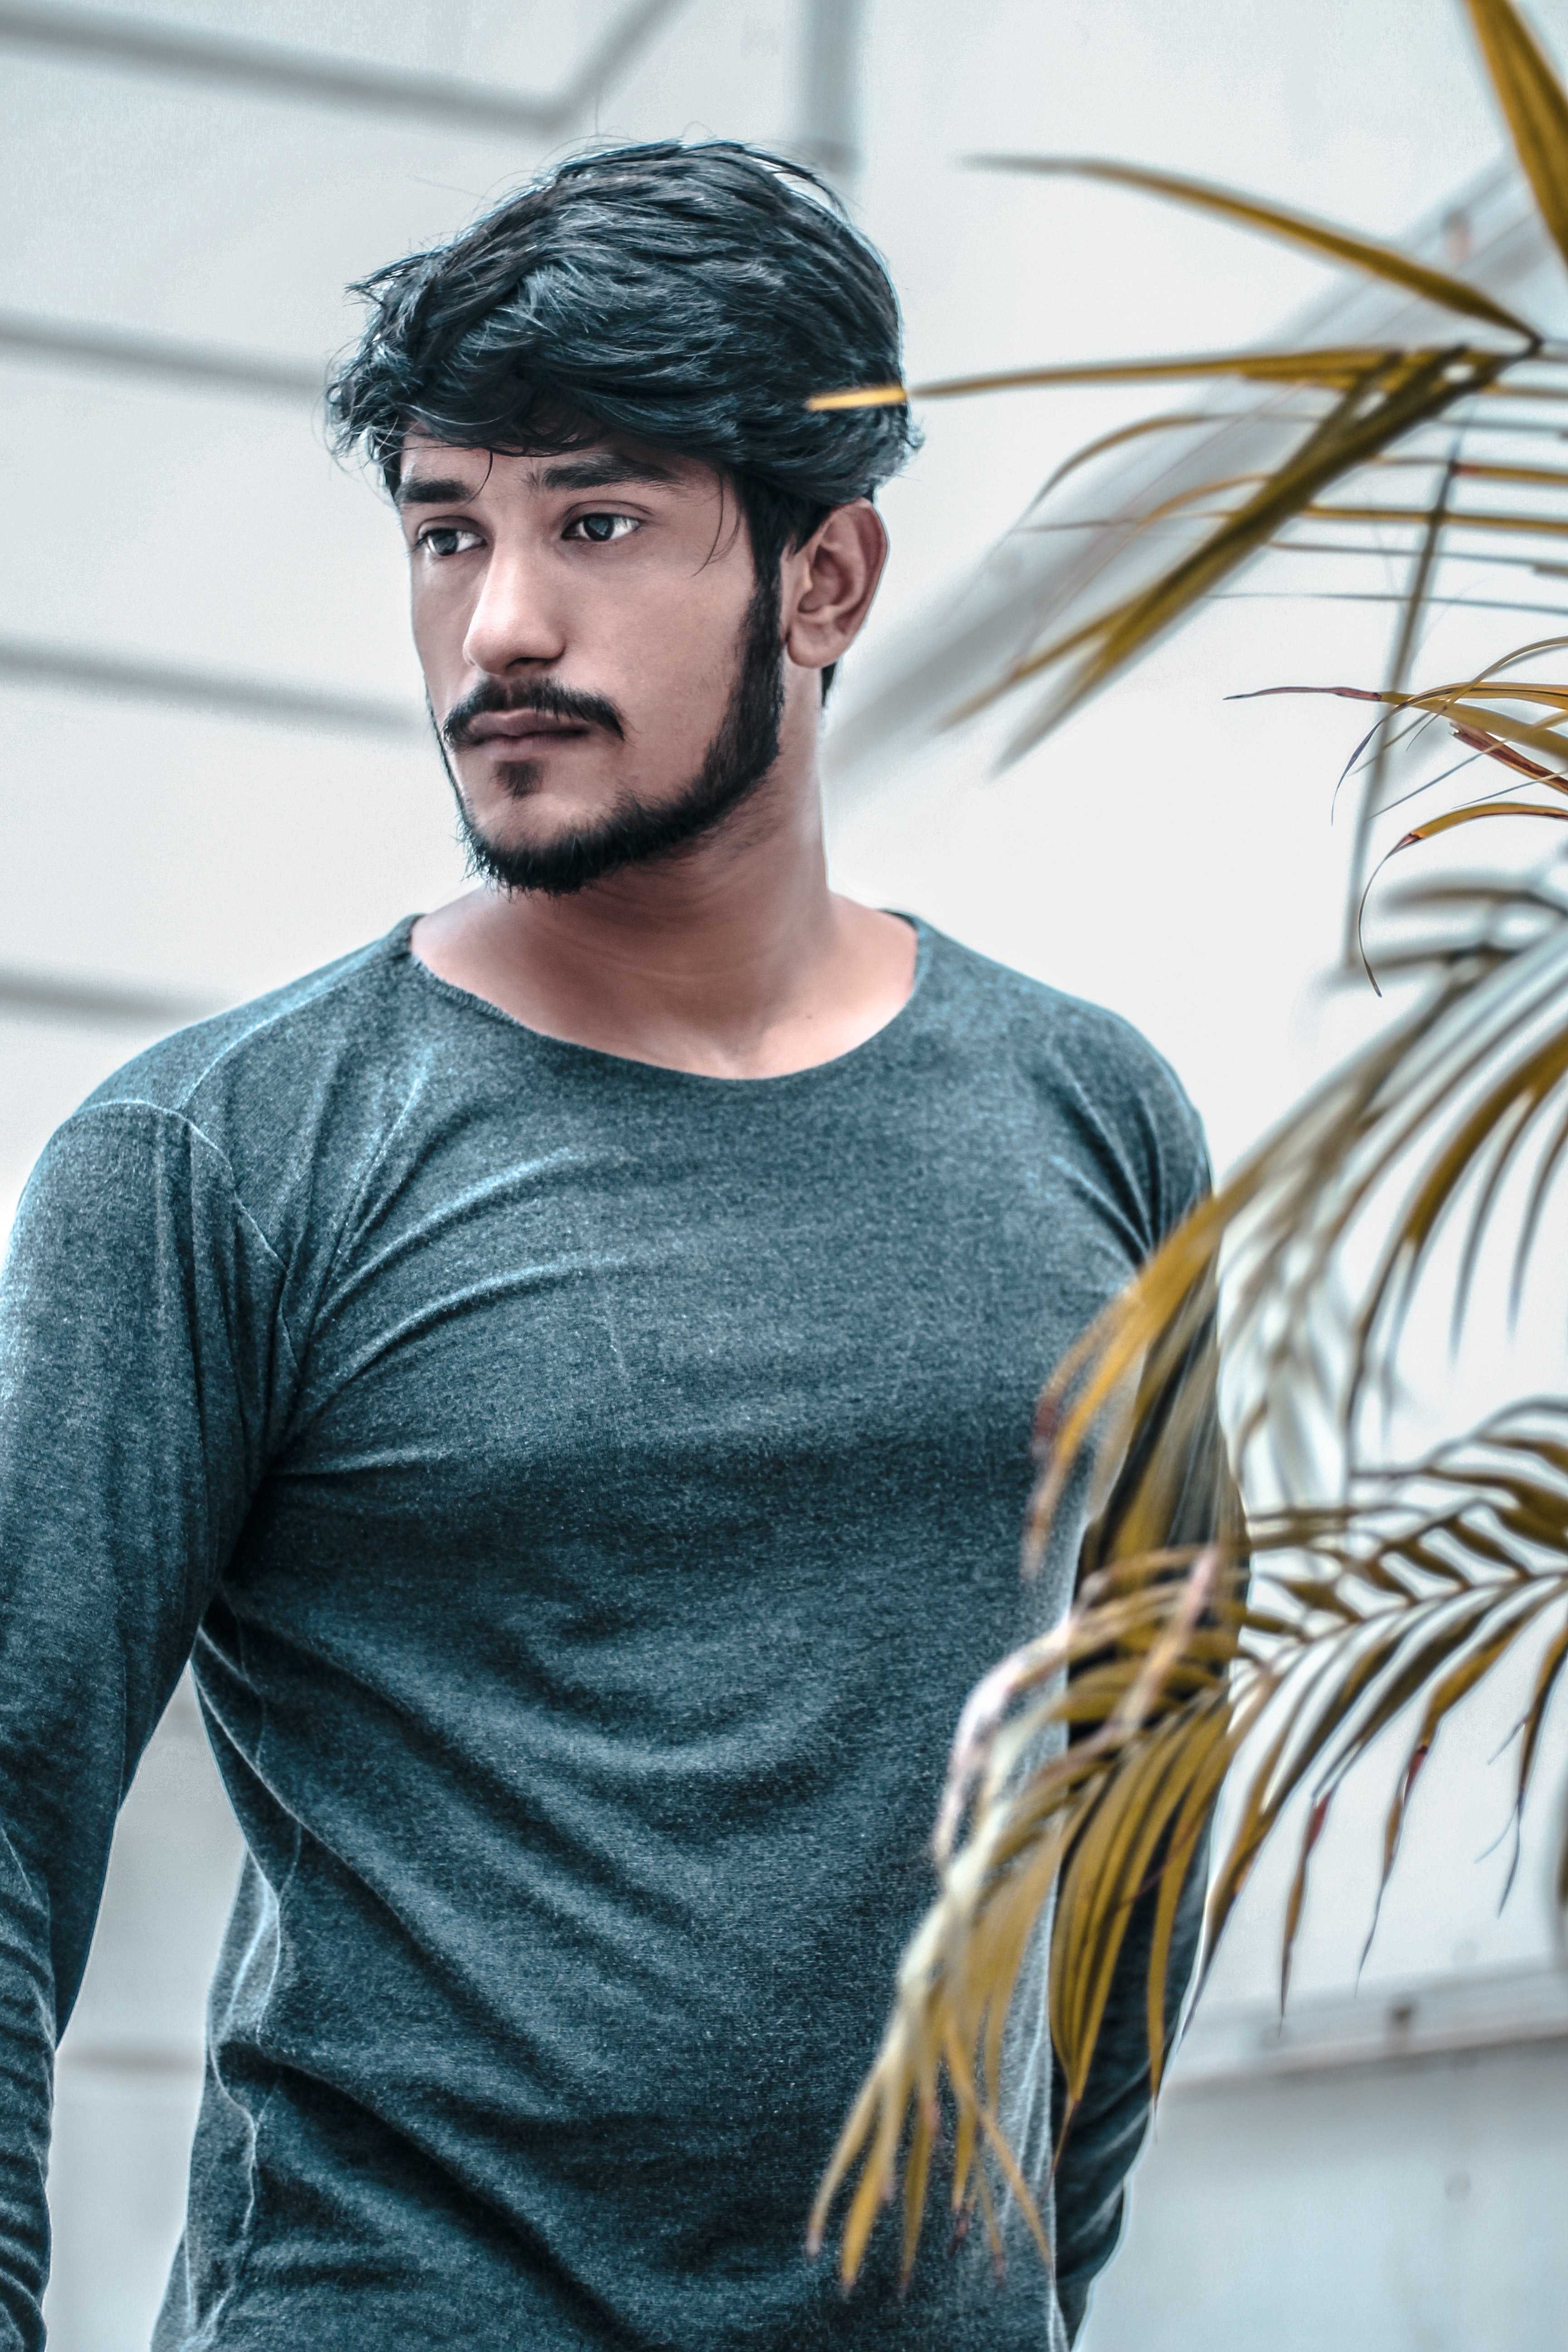
hair, cool, facial hair, t shirt, beard, photo shoot, model, neck, photography, denim, sleeve, chest